Confessions of a Sociopath

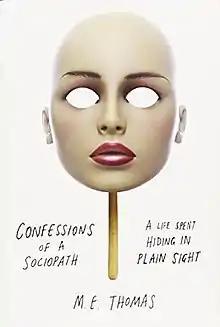
First edition

Confessions of a Sociopath: A Life Spent Hiding in Plain Sight is a 2013 book written by a female law professor under the pen name of M.E. Thomas, describing her up-and-down life as a sociopath. The book describes sociopathy as a disorder that consists of a spectrum of behaviors, rather than the more simplistic stereotype of serial killers. Thomas claims sociopathy helped her be a better lawyer, and in an interview, she suggests that revealing herself in the book helps keep her in check: "Because there's that much pressure and scrutiny, I think I actually will be more successful in continuing to be a good member of society." Lacking her own moral code, she relies on the teachings of her church, The Church of Jesus Christ of Latter-day Saints.